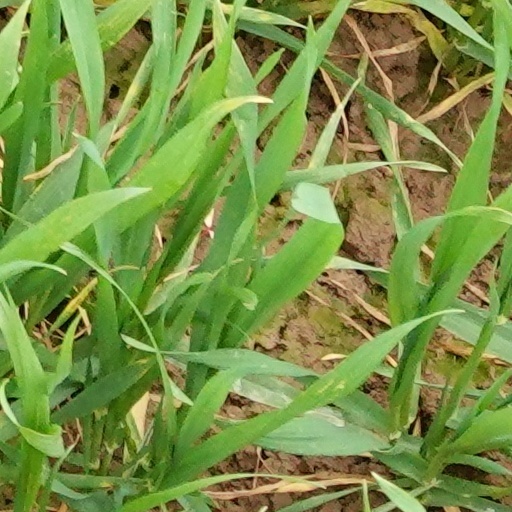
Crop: wheat